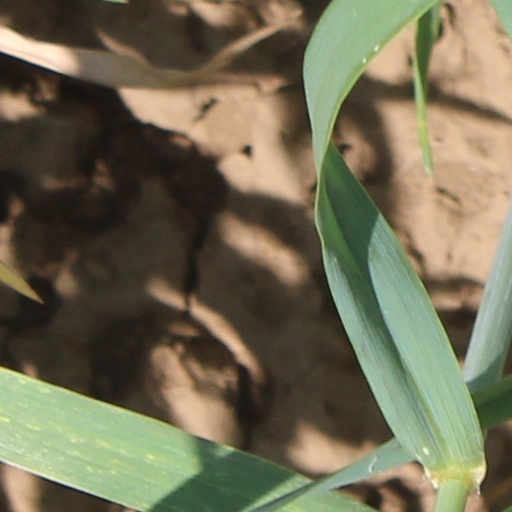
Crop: wheat